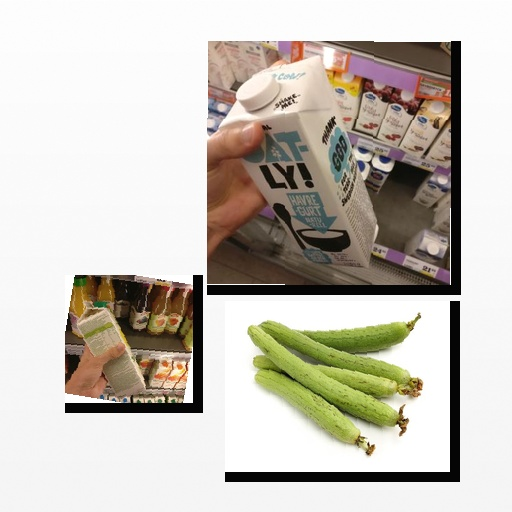
Food items: golden_grapefruit_juice, oat_yogurt, ridge_gourd